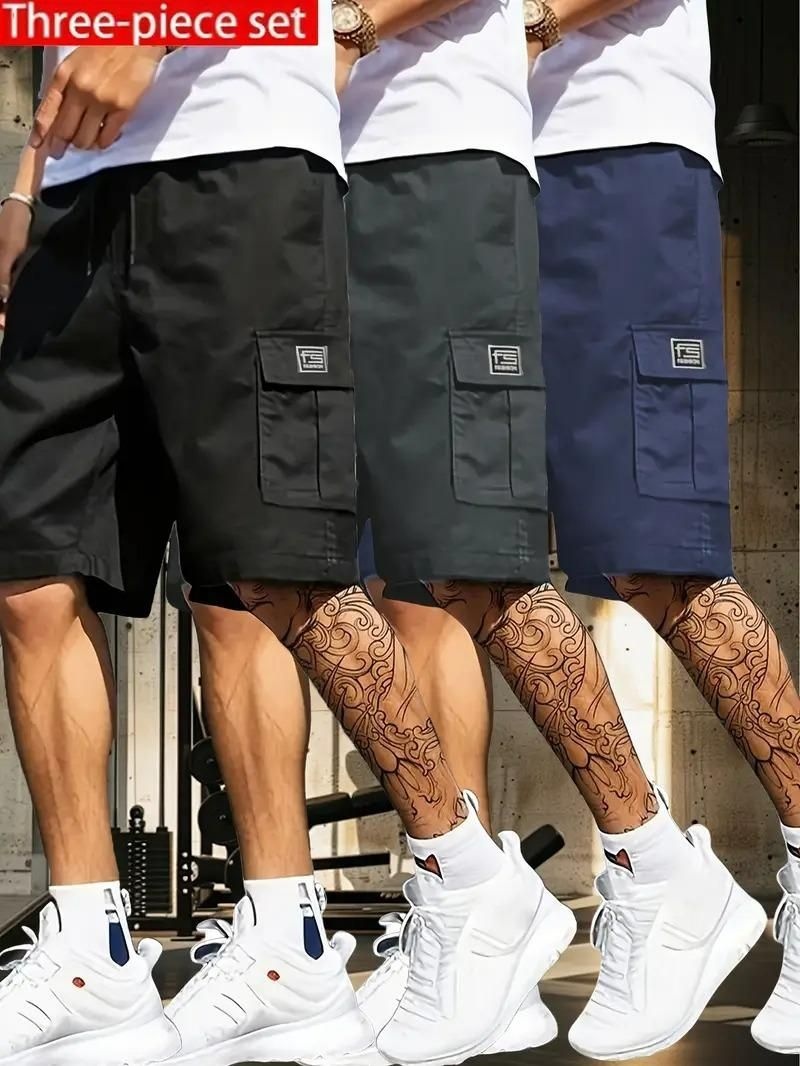
Men's Cotton Casual Cargo Shorts Pack of 3
Product Name: Men's Cotton Casual Cargo Shorts Pack of 3 Package Contains: It has 3 Shorts Fabric: Cotton Color: Multicolor Pattern: Solid Fit: Slim Occasion: Casual Combo: Pack of 3 Ideal For: Men Weight: 450gm
Brand: mf10w5-v7
Category: Apparel & Accessories > Clothing > Shorts > Cargo Shorts